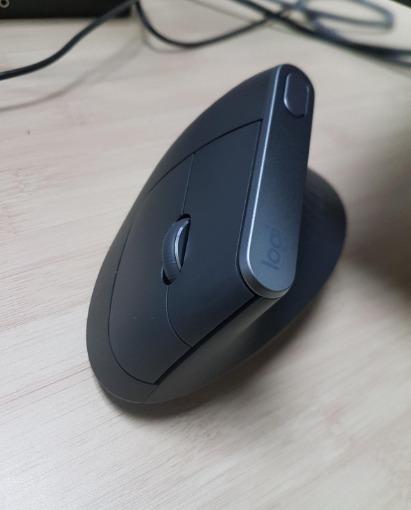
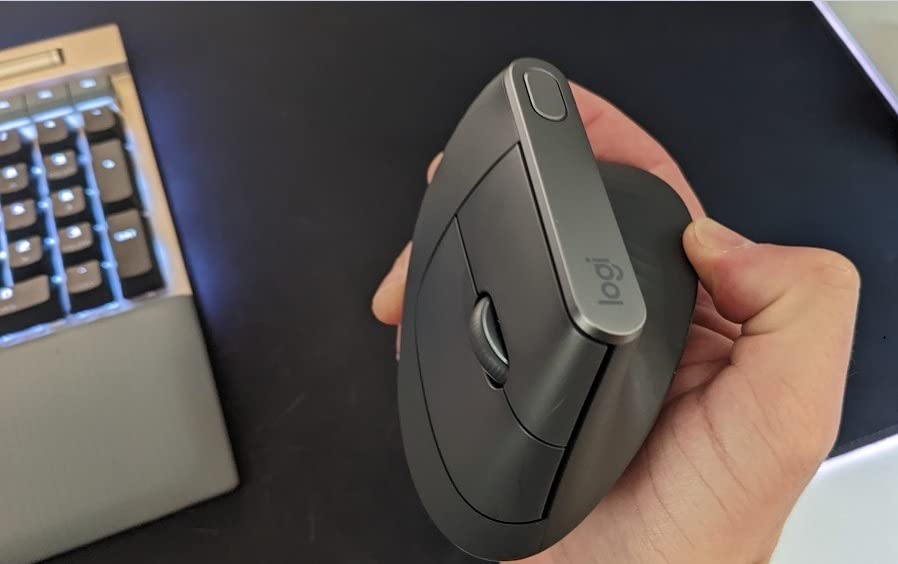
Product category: mouse
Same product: yes